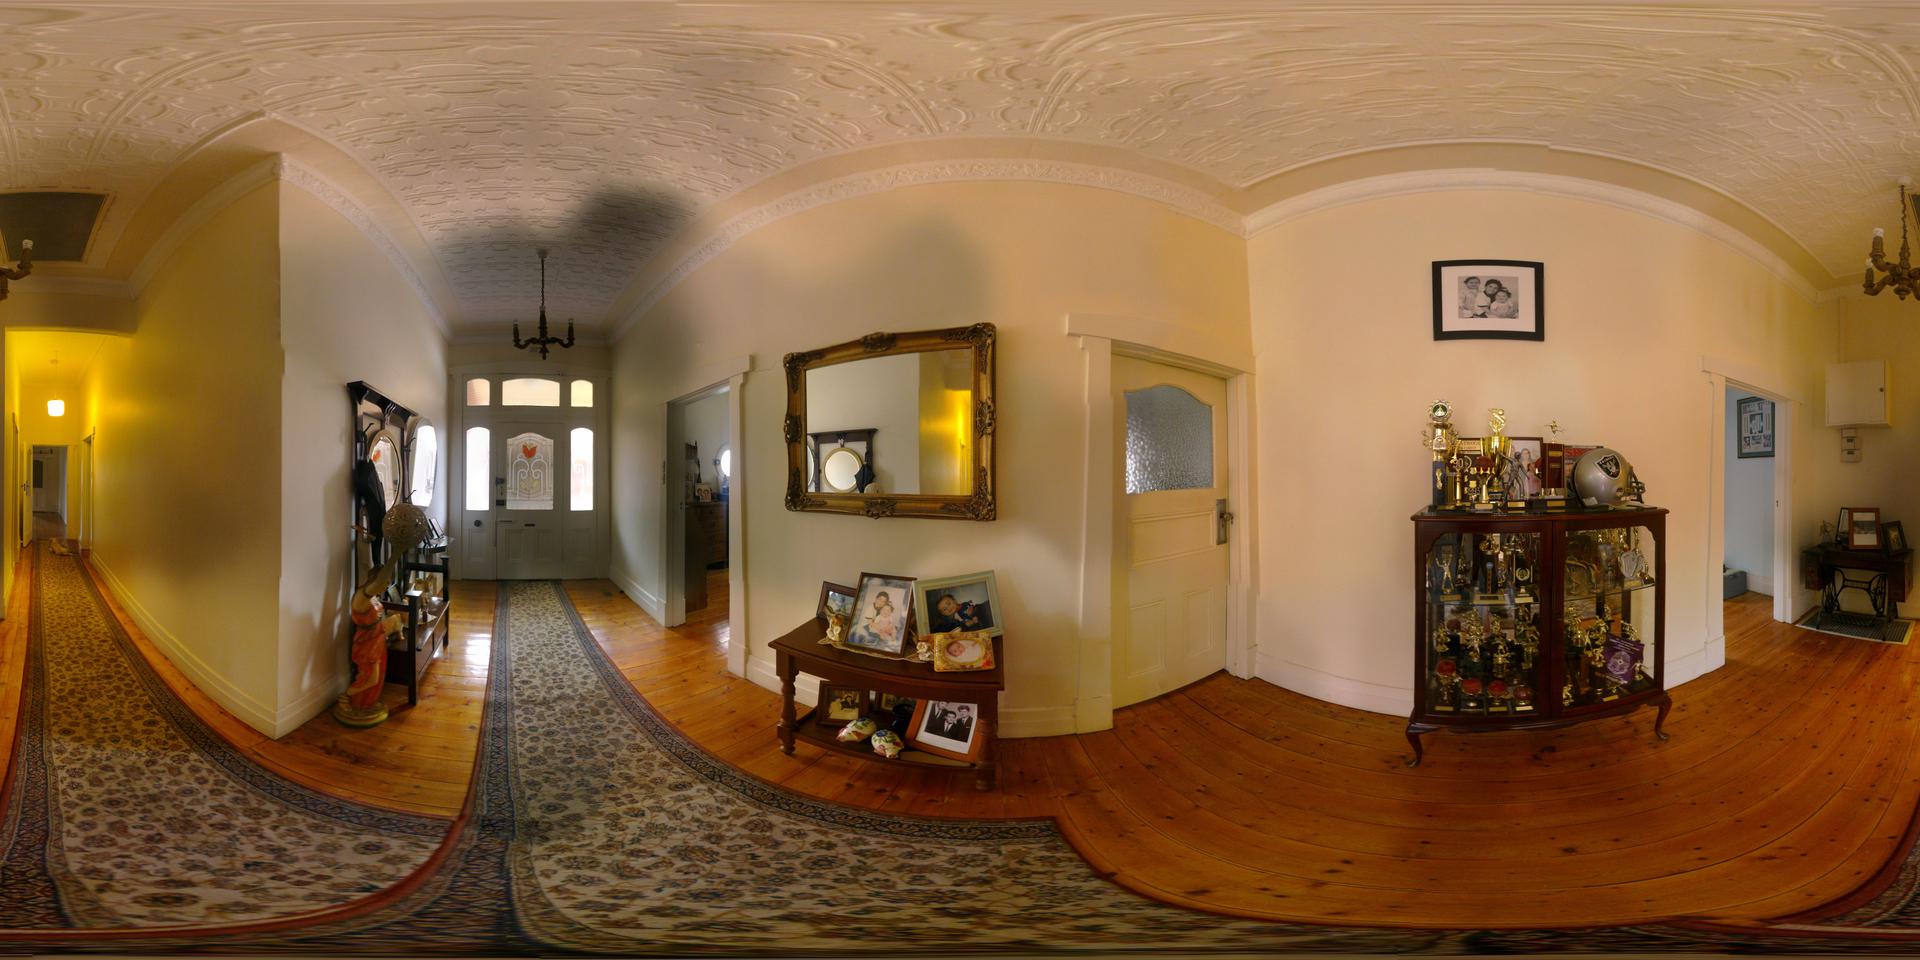
Referred object: Mirror between two doors

Referred object: the ornate gold mirror

Referred object: the mirror opposite the trophy cabinet